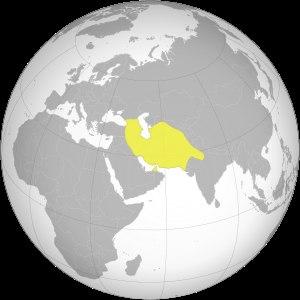
Cette liste présente les dirigeants de la Perse et de l'Iran.